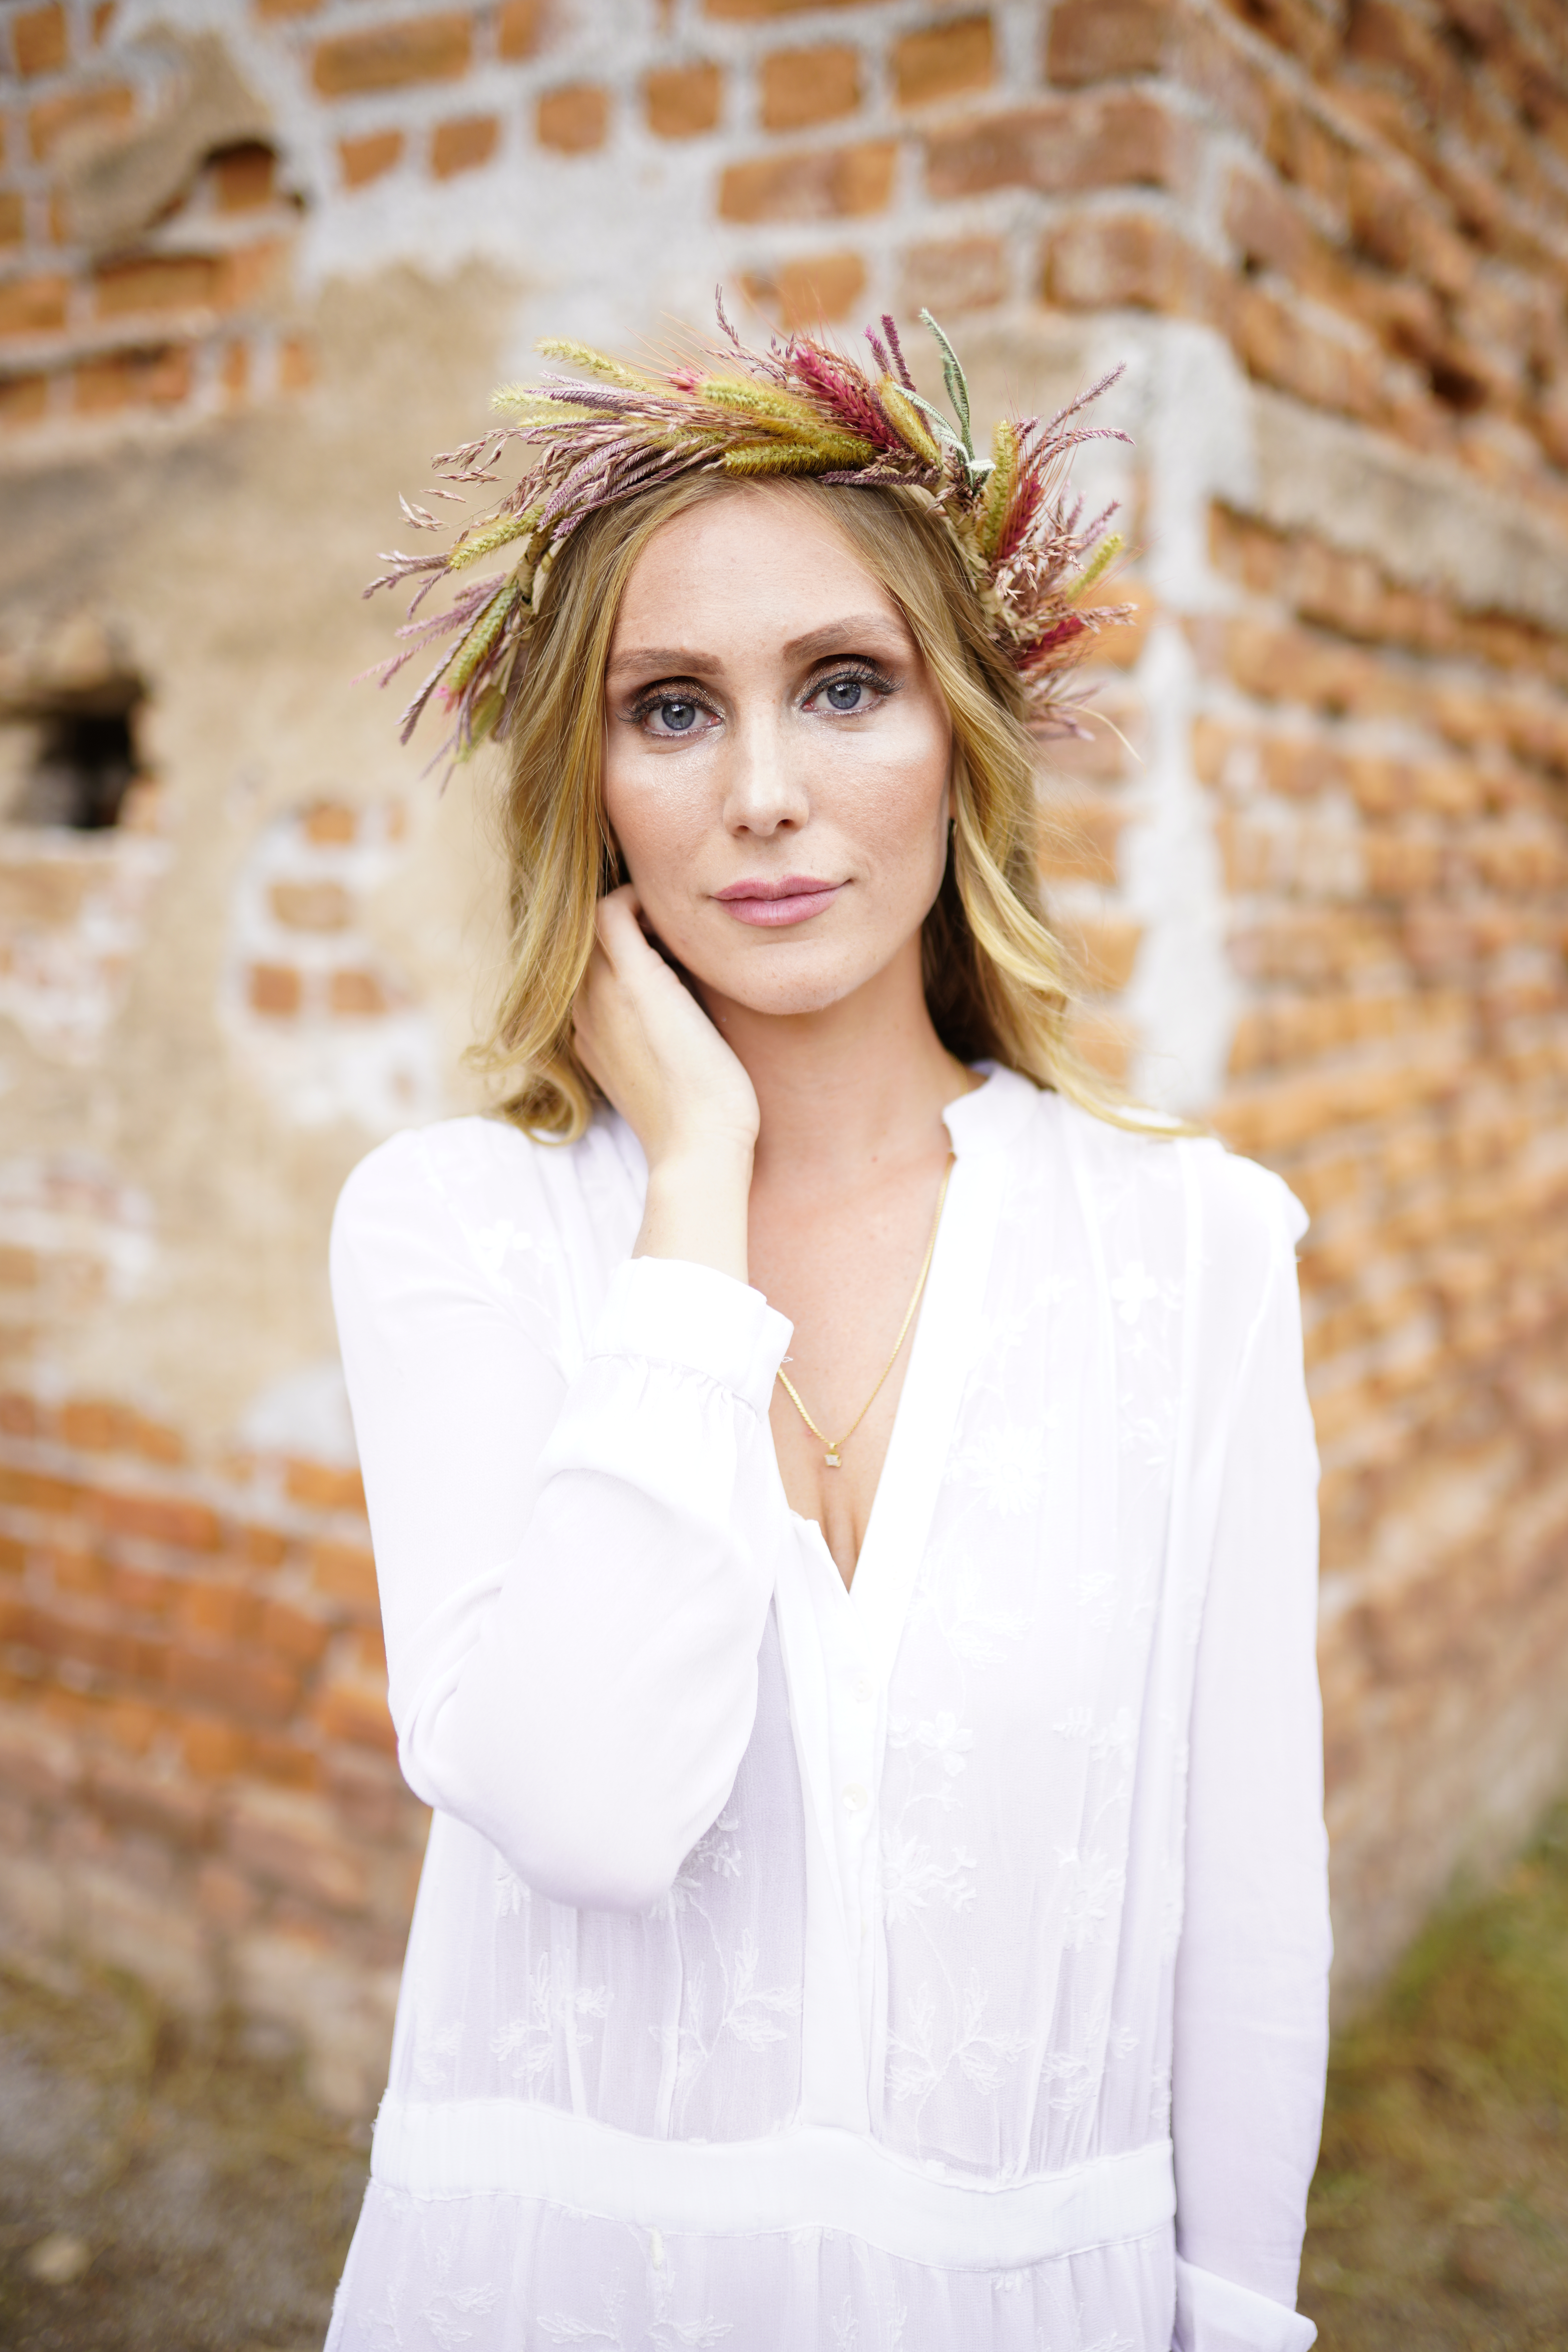
woman, hair, hairstyle, fashion, beauty, headgear, long hair, portrait photography, pink, eyelash, blond, model, smile, photo shoot, brown hair, fashion model, layered hair, portrait, fashion design, headpiece, feathered hair, happiness, lipstick, makeover, cosmetics, floral design